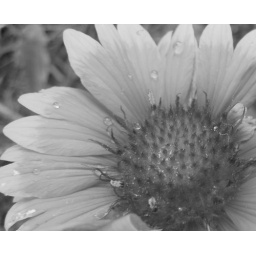
flower in black & white